Battle of the Hellespont

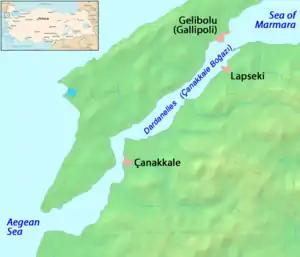
The Hellespont (Dardanelles)

While Constantine was directing the siege of Byzantium, Crispus led a force of 80 vessels into the Hellespont. Abantus opposed him with a superior fleet of 200 ships. However, the size of the Licinian forces worked against them within the confined waters of the strait. Crispus was able to use his more compact squadrons to outmanoeuvre his opponent's unwieldy armada and sink many of the Licinian warships.